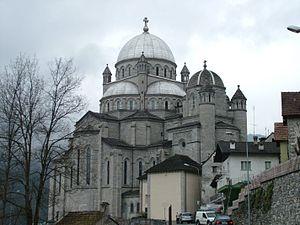
Le sanctuaire Madonne del Sangue est un sanctuaire marial sur la commune de Re. Dédié à la Sainte Vierge, il fut construit en 1494, là où il y aurait eu un miracle : une petite fresque de la Madonna Lactans fut frappée par une pierre et se serait mise à saigner.